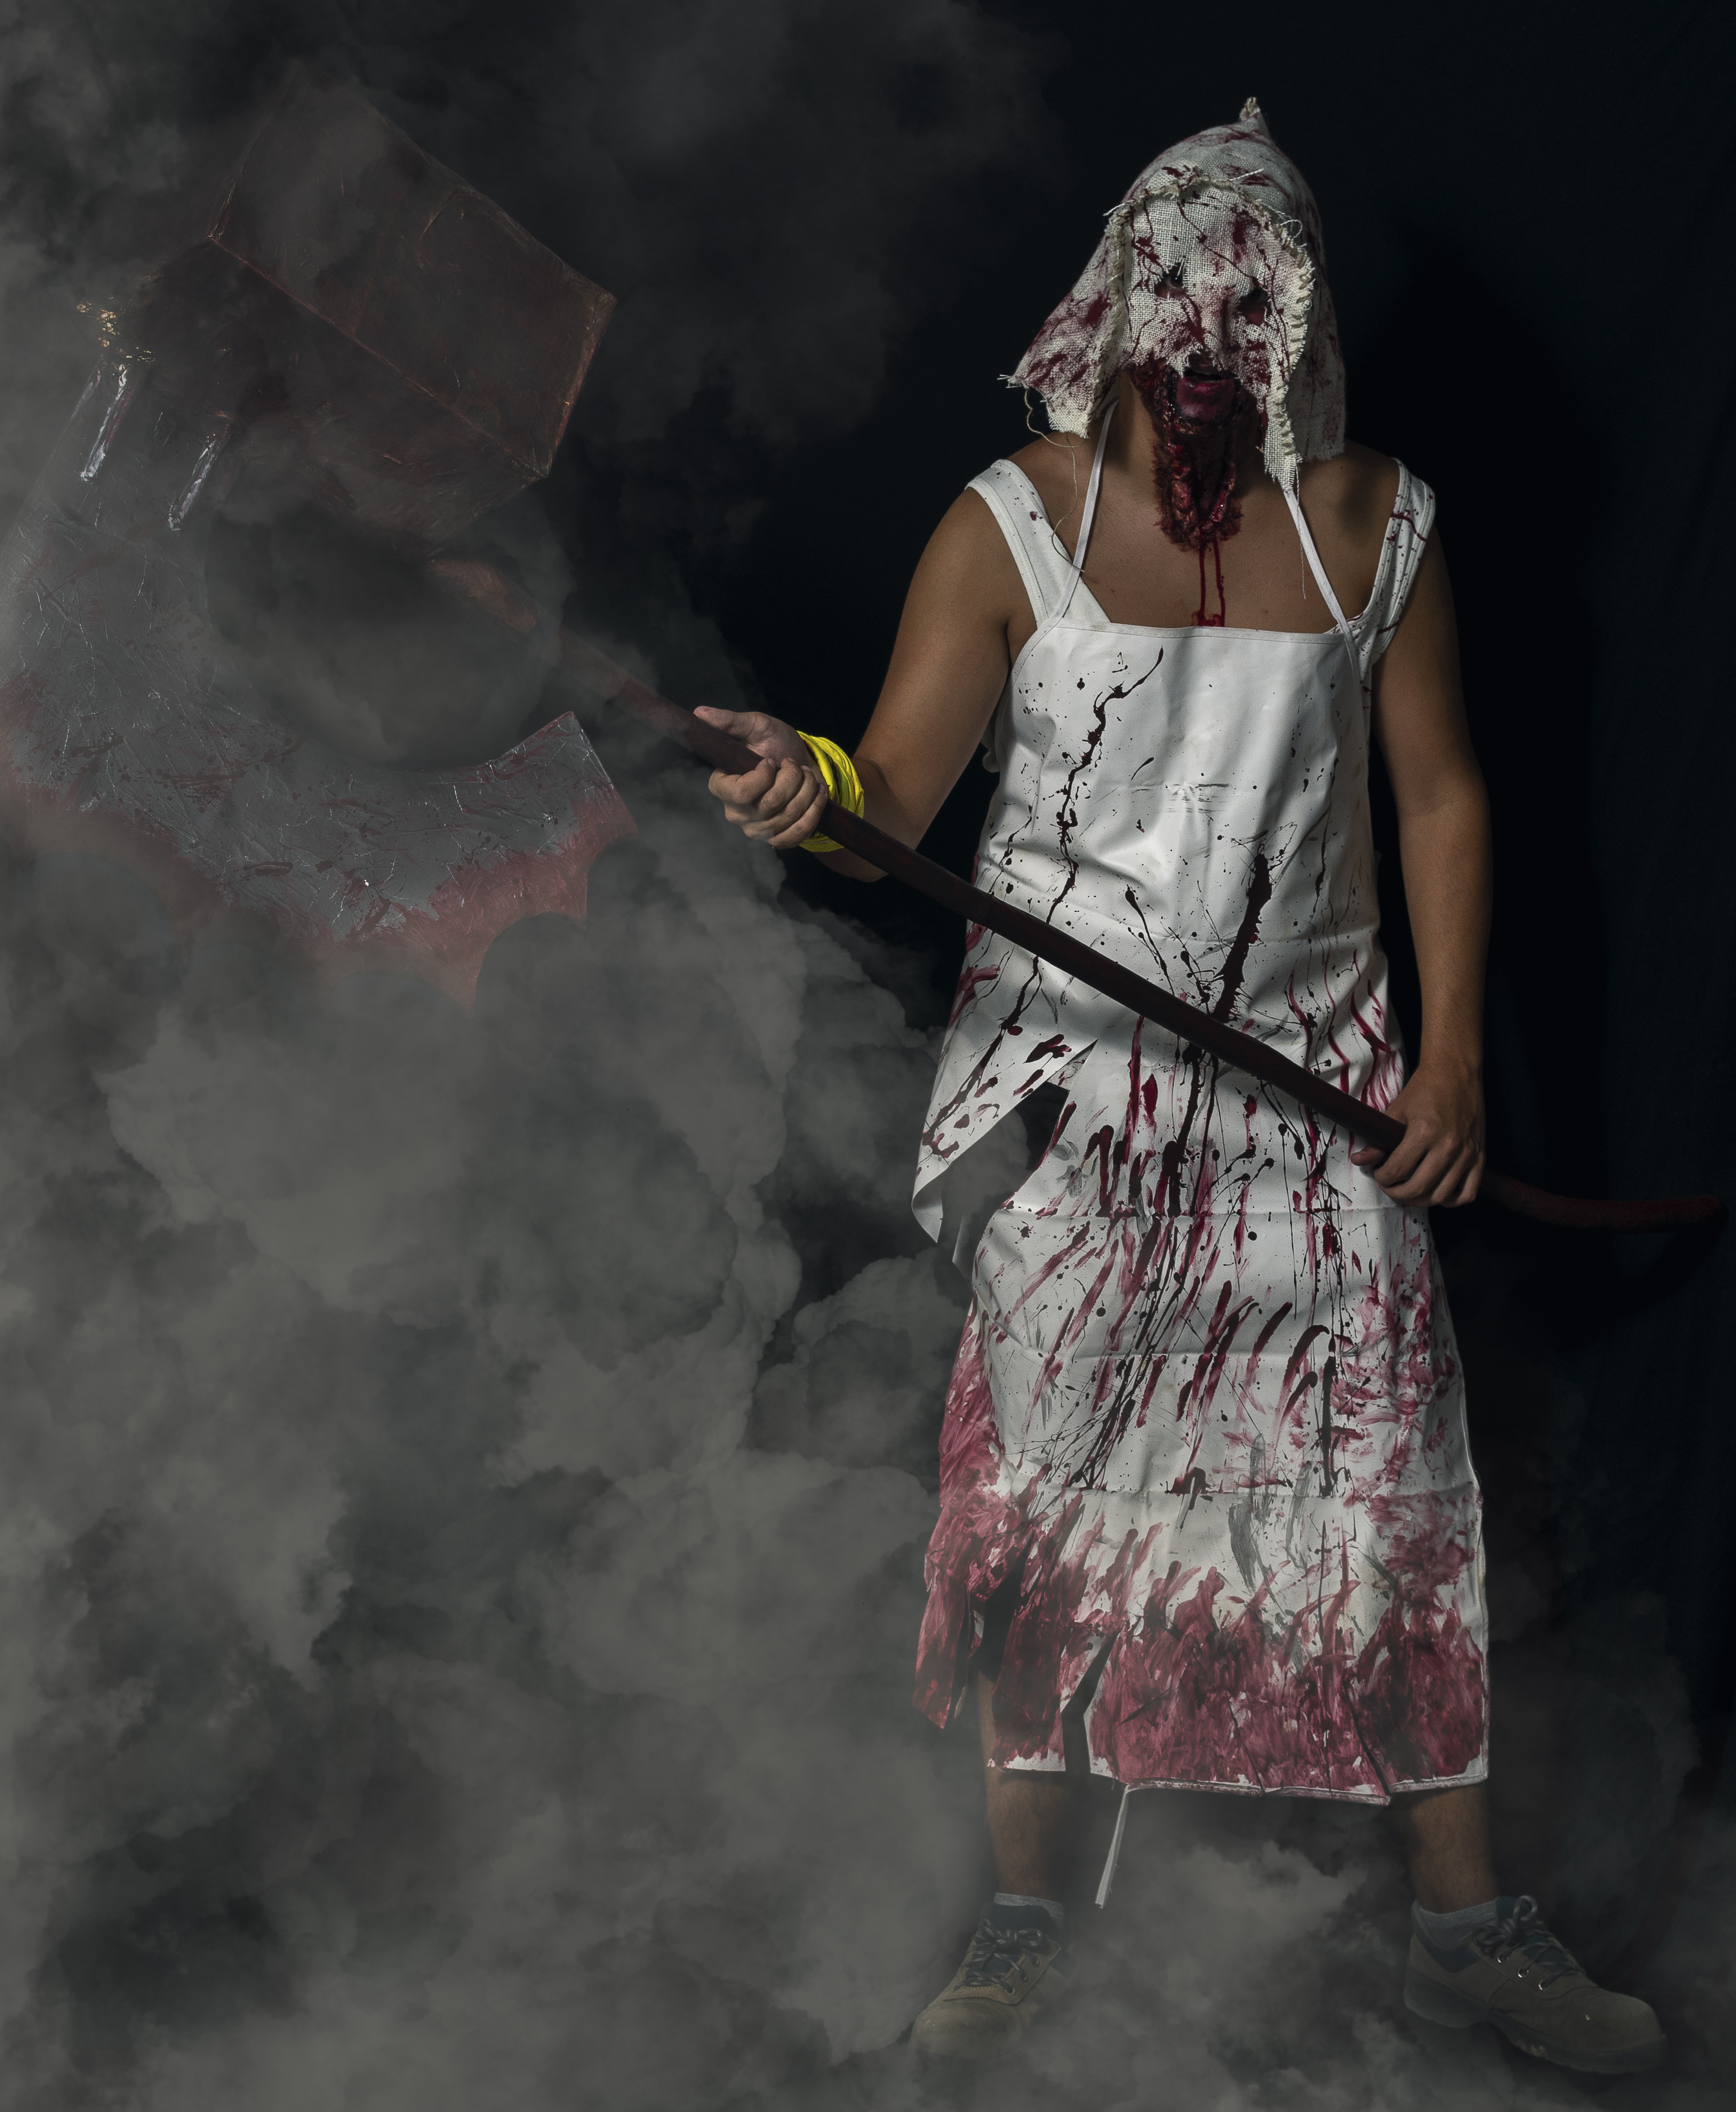
Gymkana, Iznajar, gente, maquillaje, militar, retrato, rol, zombies, people, makeup, fx, horror, pain, scary, silent hill, blood, smoke, human, dress, photography, stock photography, darkness, illustration, costume, art